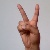
The image shows a hand gesture representing the letter 'V' in Indian Sign Language.